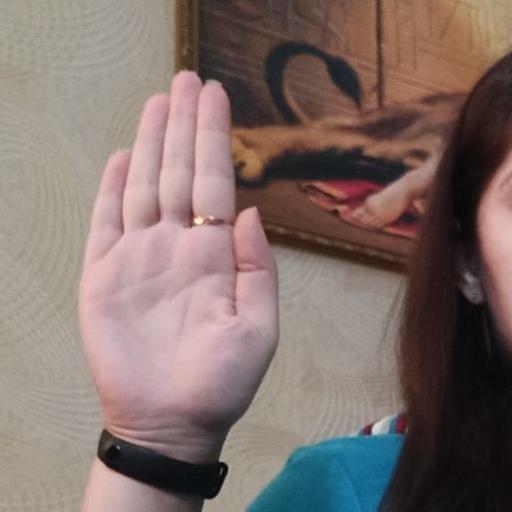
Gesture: stop